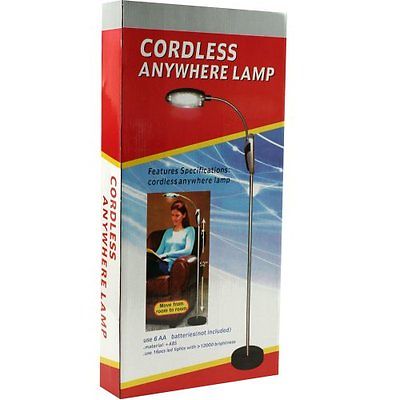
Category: lamp